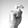
ASL letter: X